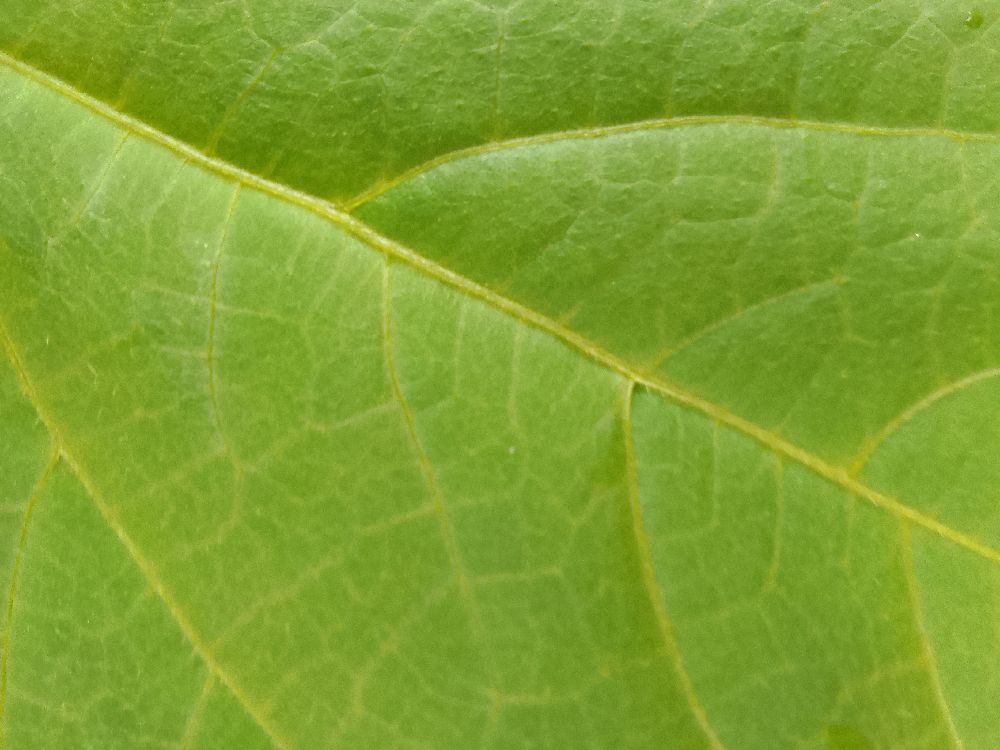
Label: healthy